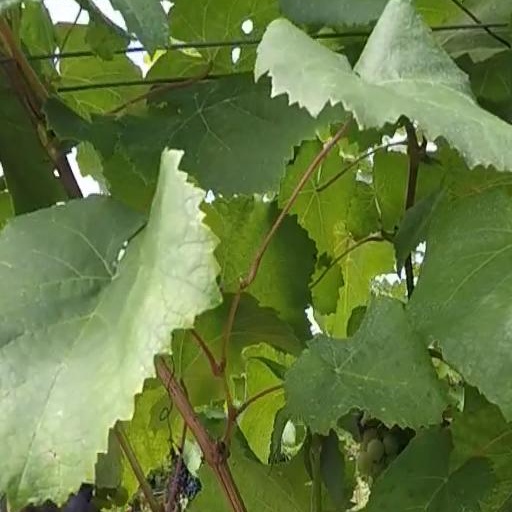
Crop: grape